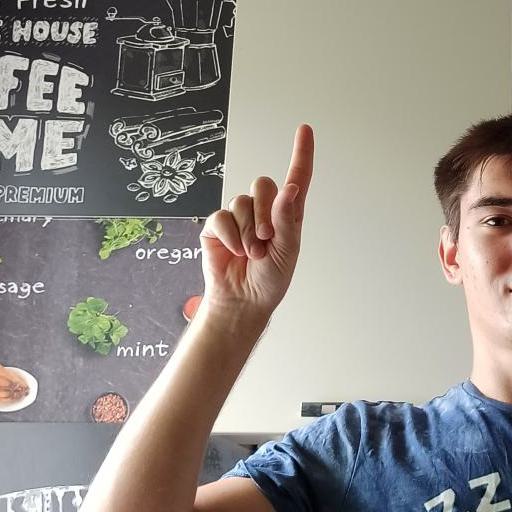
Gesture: one